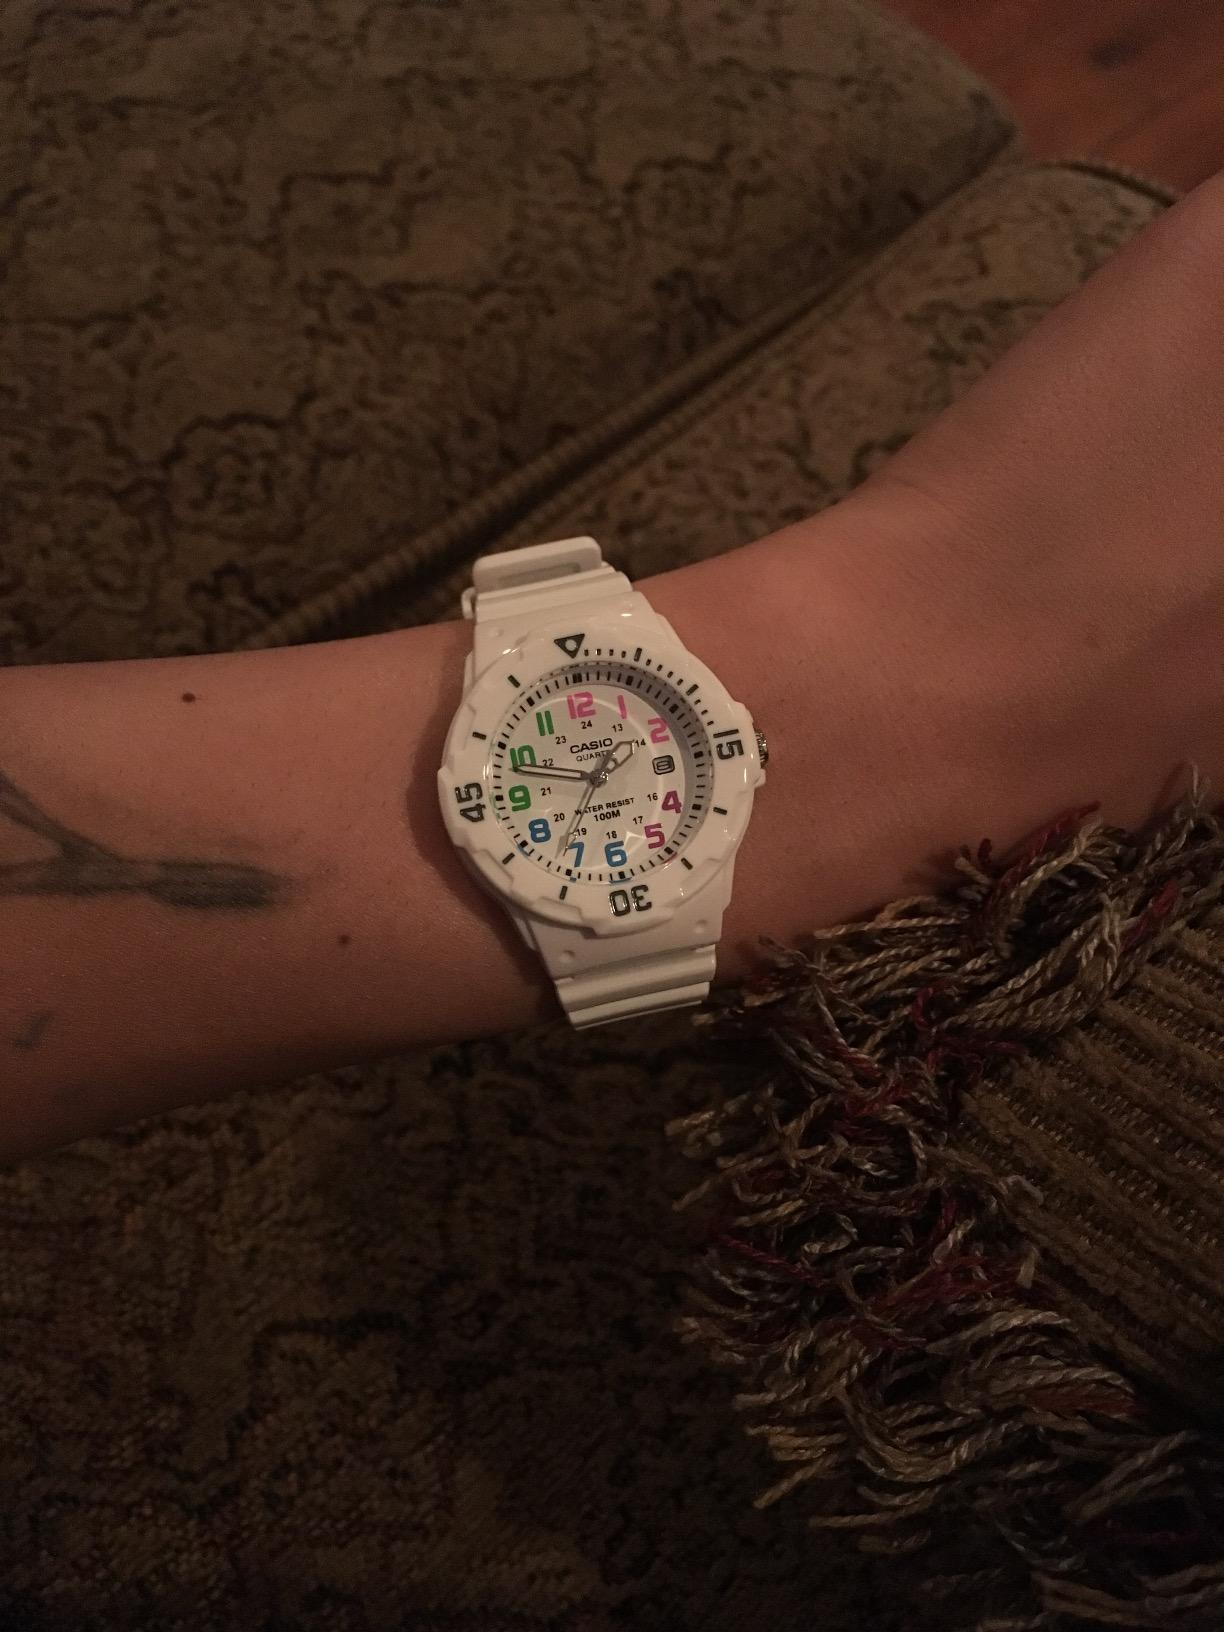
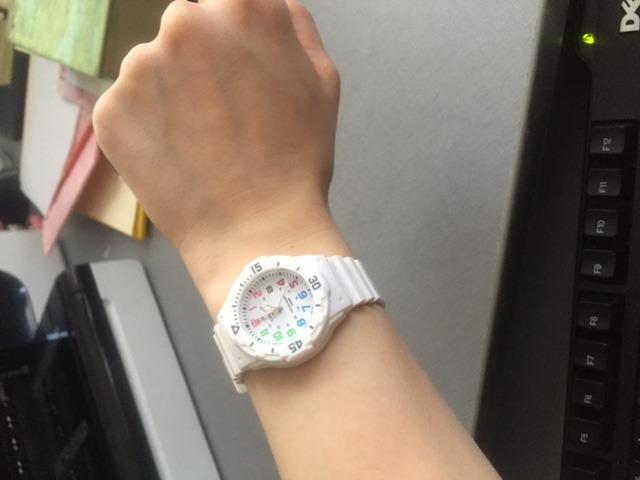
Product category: accessories_watch
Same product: yes